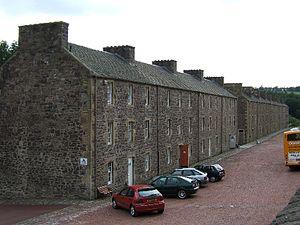
New Lanark est un village situé au bord de la Clyde, à environ deux kilomètres du Royal Burgh de Lanark, dans le South Lanarkshire en Écosse. Il fut fondé en 1785 par David Dale, qui y fit construire des usines de coton et des résidences pour les ouvriers. Dale choisit cet endroit pour profiter de l'énergie hydraulique offerte par la rivière. Sous la direction de Dale puis de son gendre philanthrope et socialiste réformiste, Robert Owen, les usines prospérèrent et New Lanark devint un exemple de socialisme utopique.